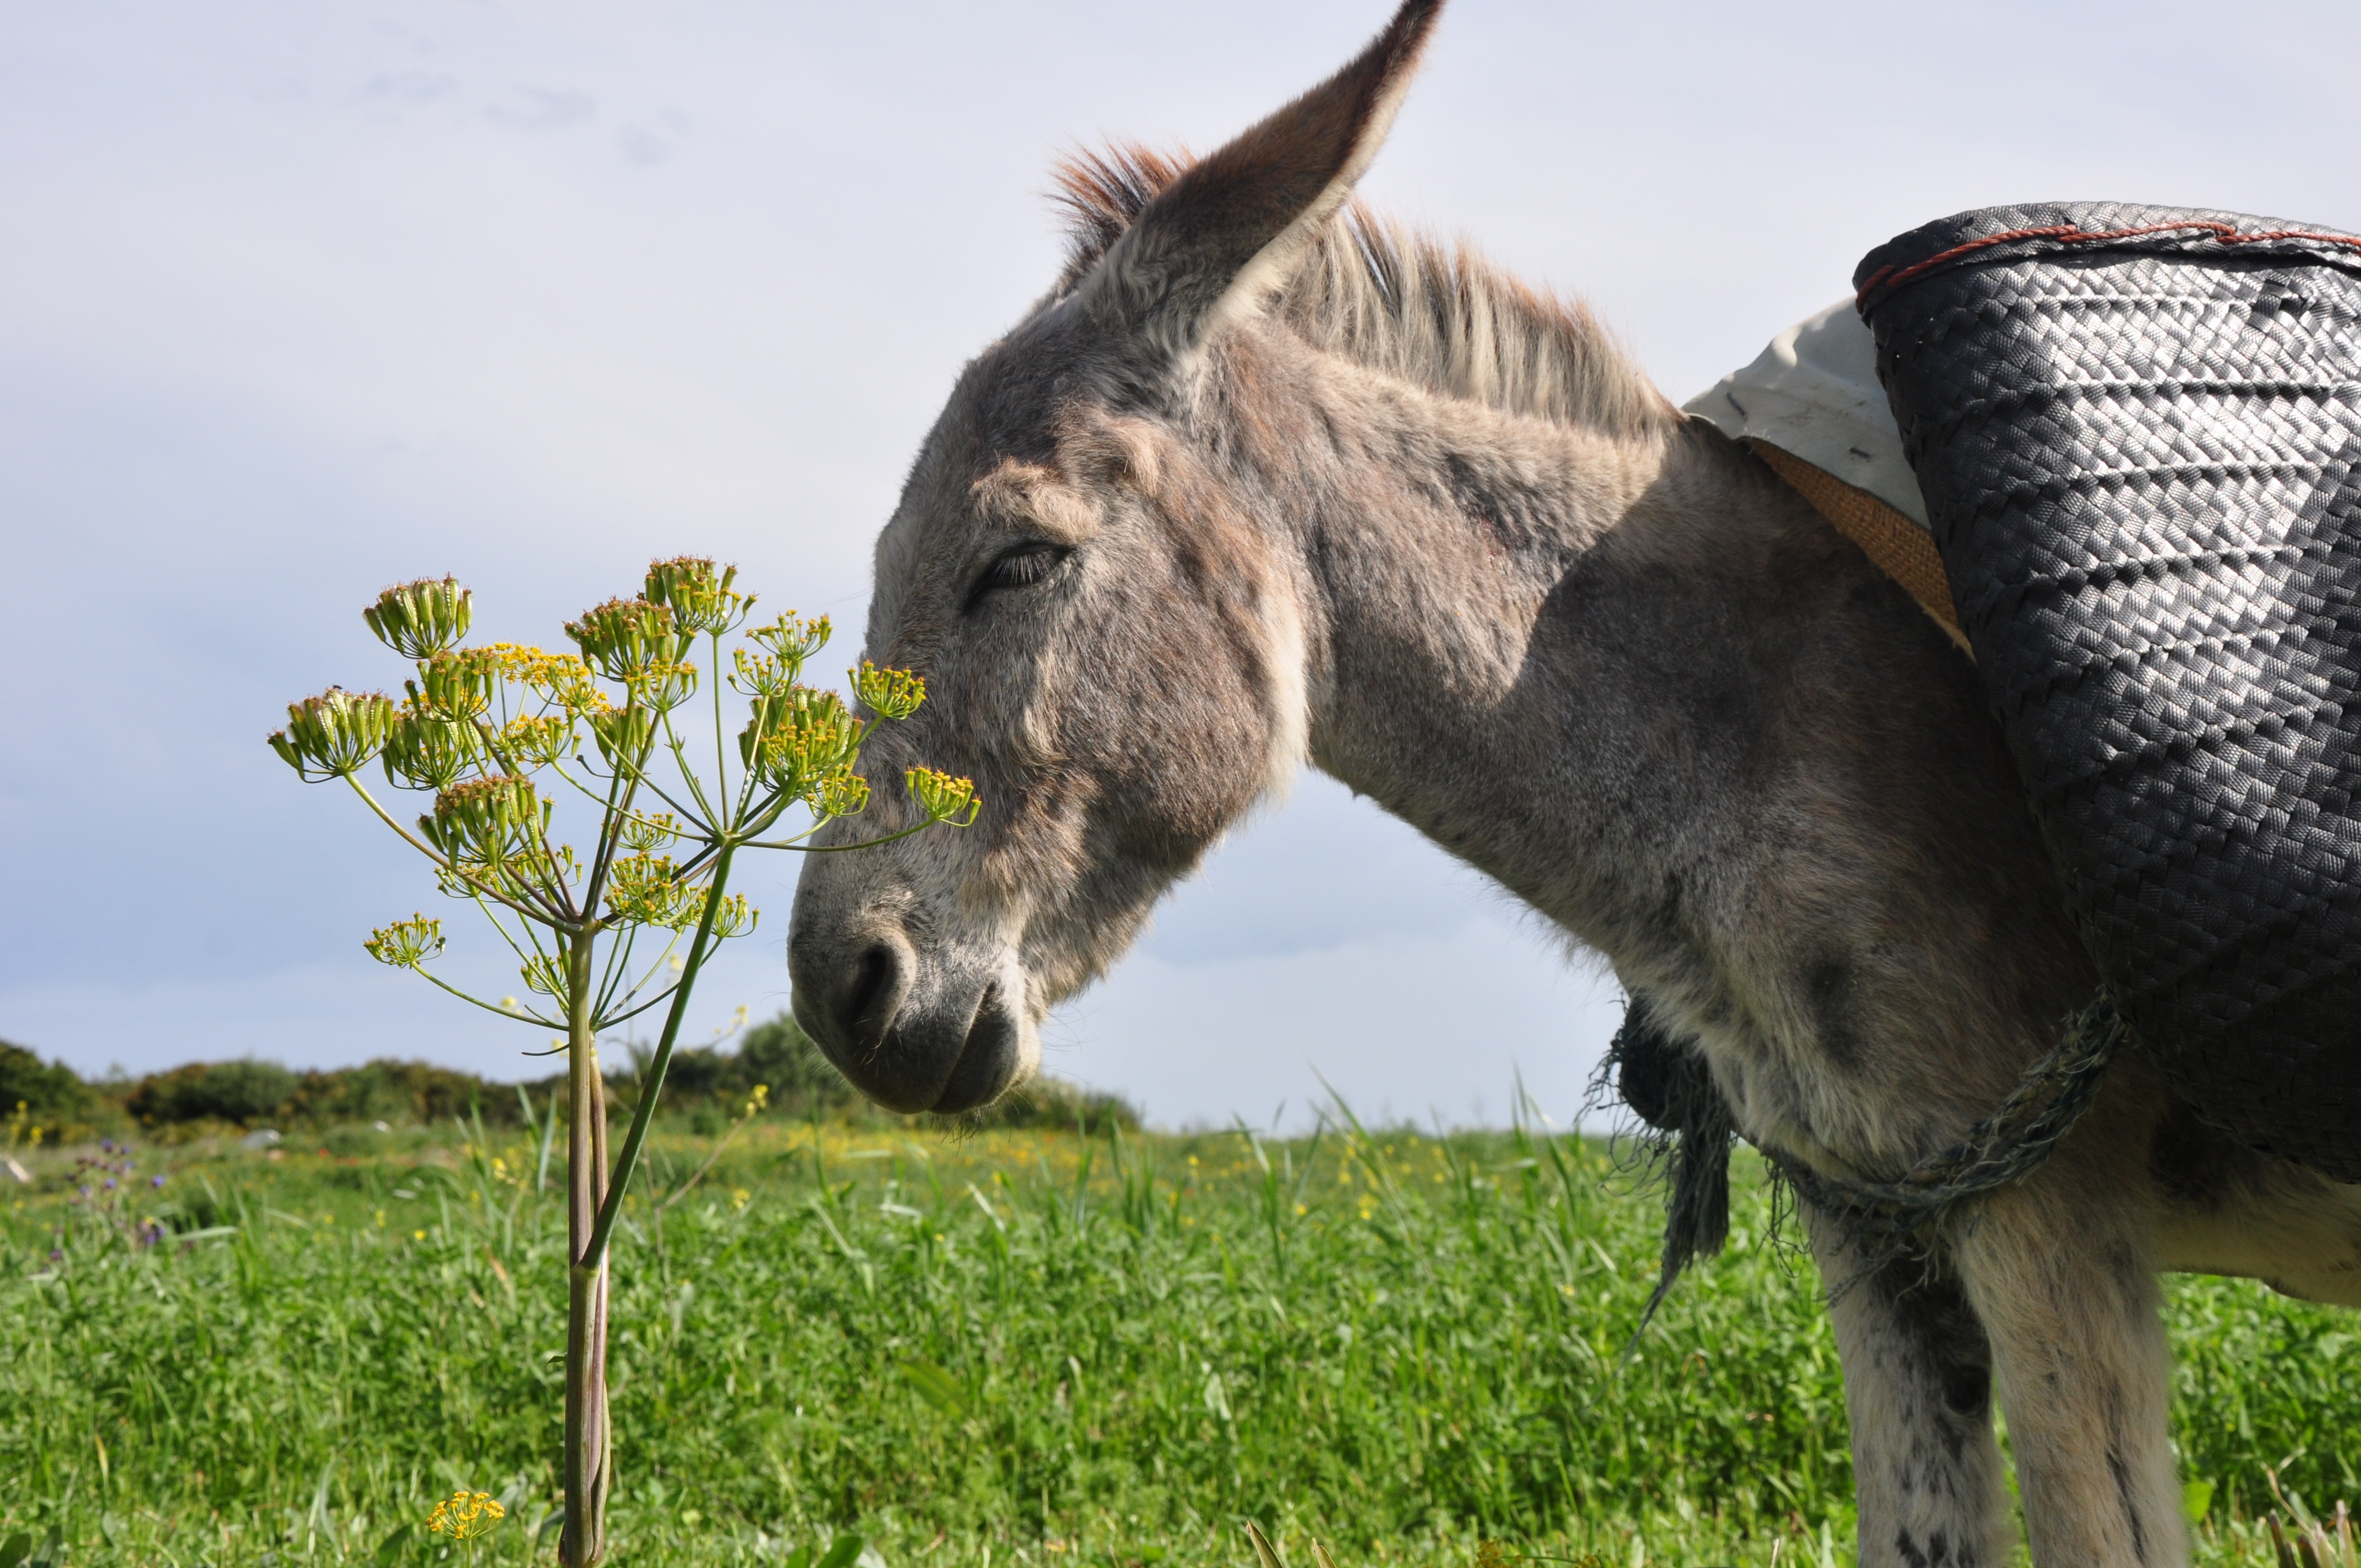
landscape, nature, grass, animal, wildlife, pasture, grazing, horse, mammal, stallion, mane, fauna, donkey, vertebrate, creature, mare, morocco, foal, safari, pack animal, horse like mammal, mustang horse